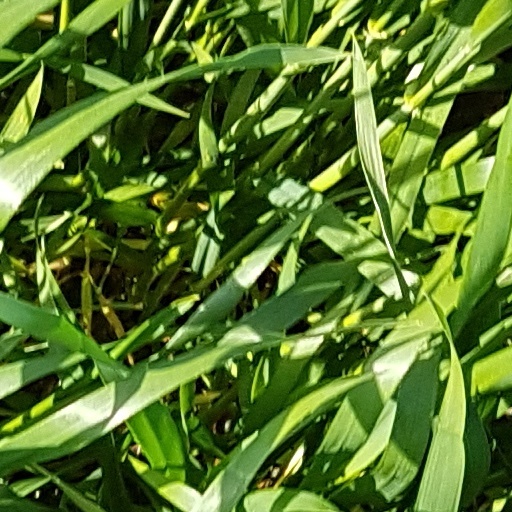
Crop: wheat